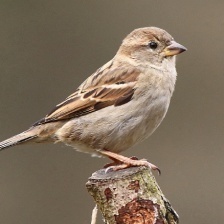
Species: HOUSE SPARROW
Scientific name: PASSER DOMESTICUS